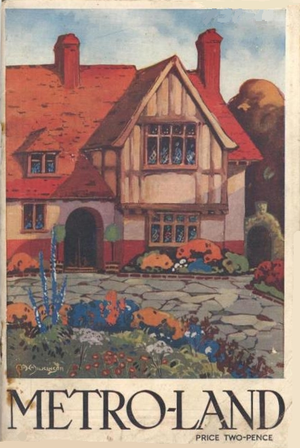
La Metropolitan Railway est une entreprise de chemin de fer qui transportait des marchandises et desservait Londres de 1863 à 1933.